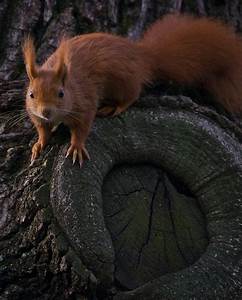
Label: squirrel